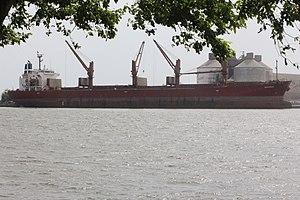
Bateau accosté au port de Douala This is an image with the theme ""Africa on the Move or Transport"" from: Cameroon"